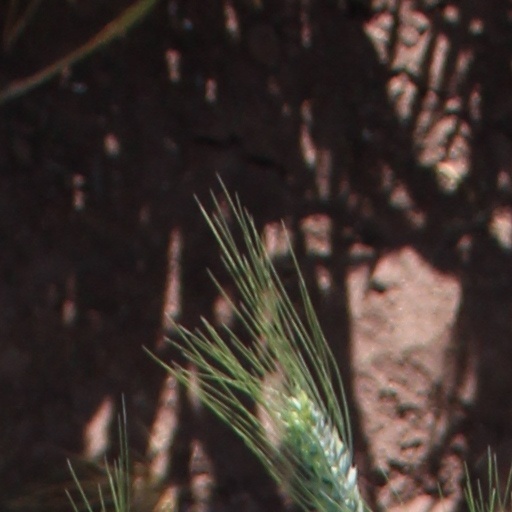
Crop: wheat